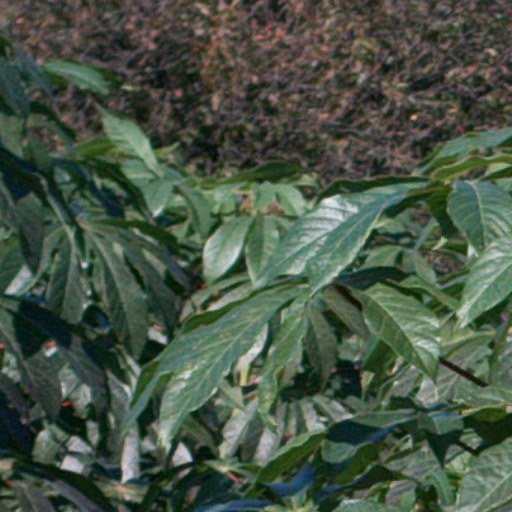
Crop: cassava